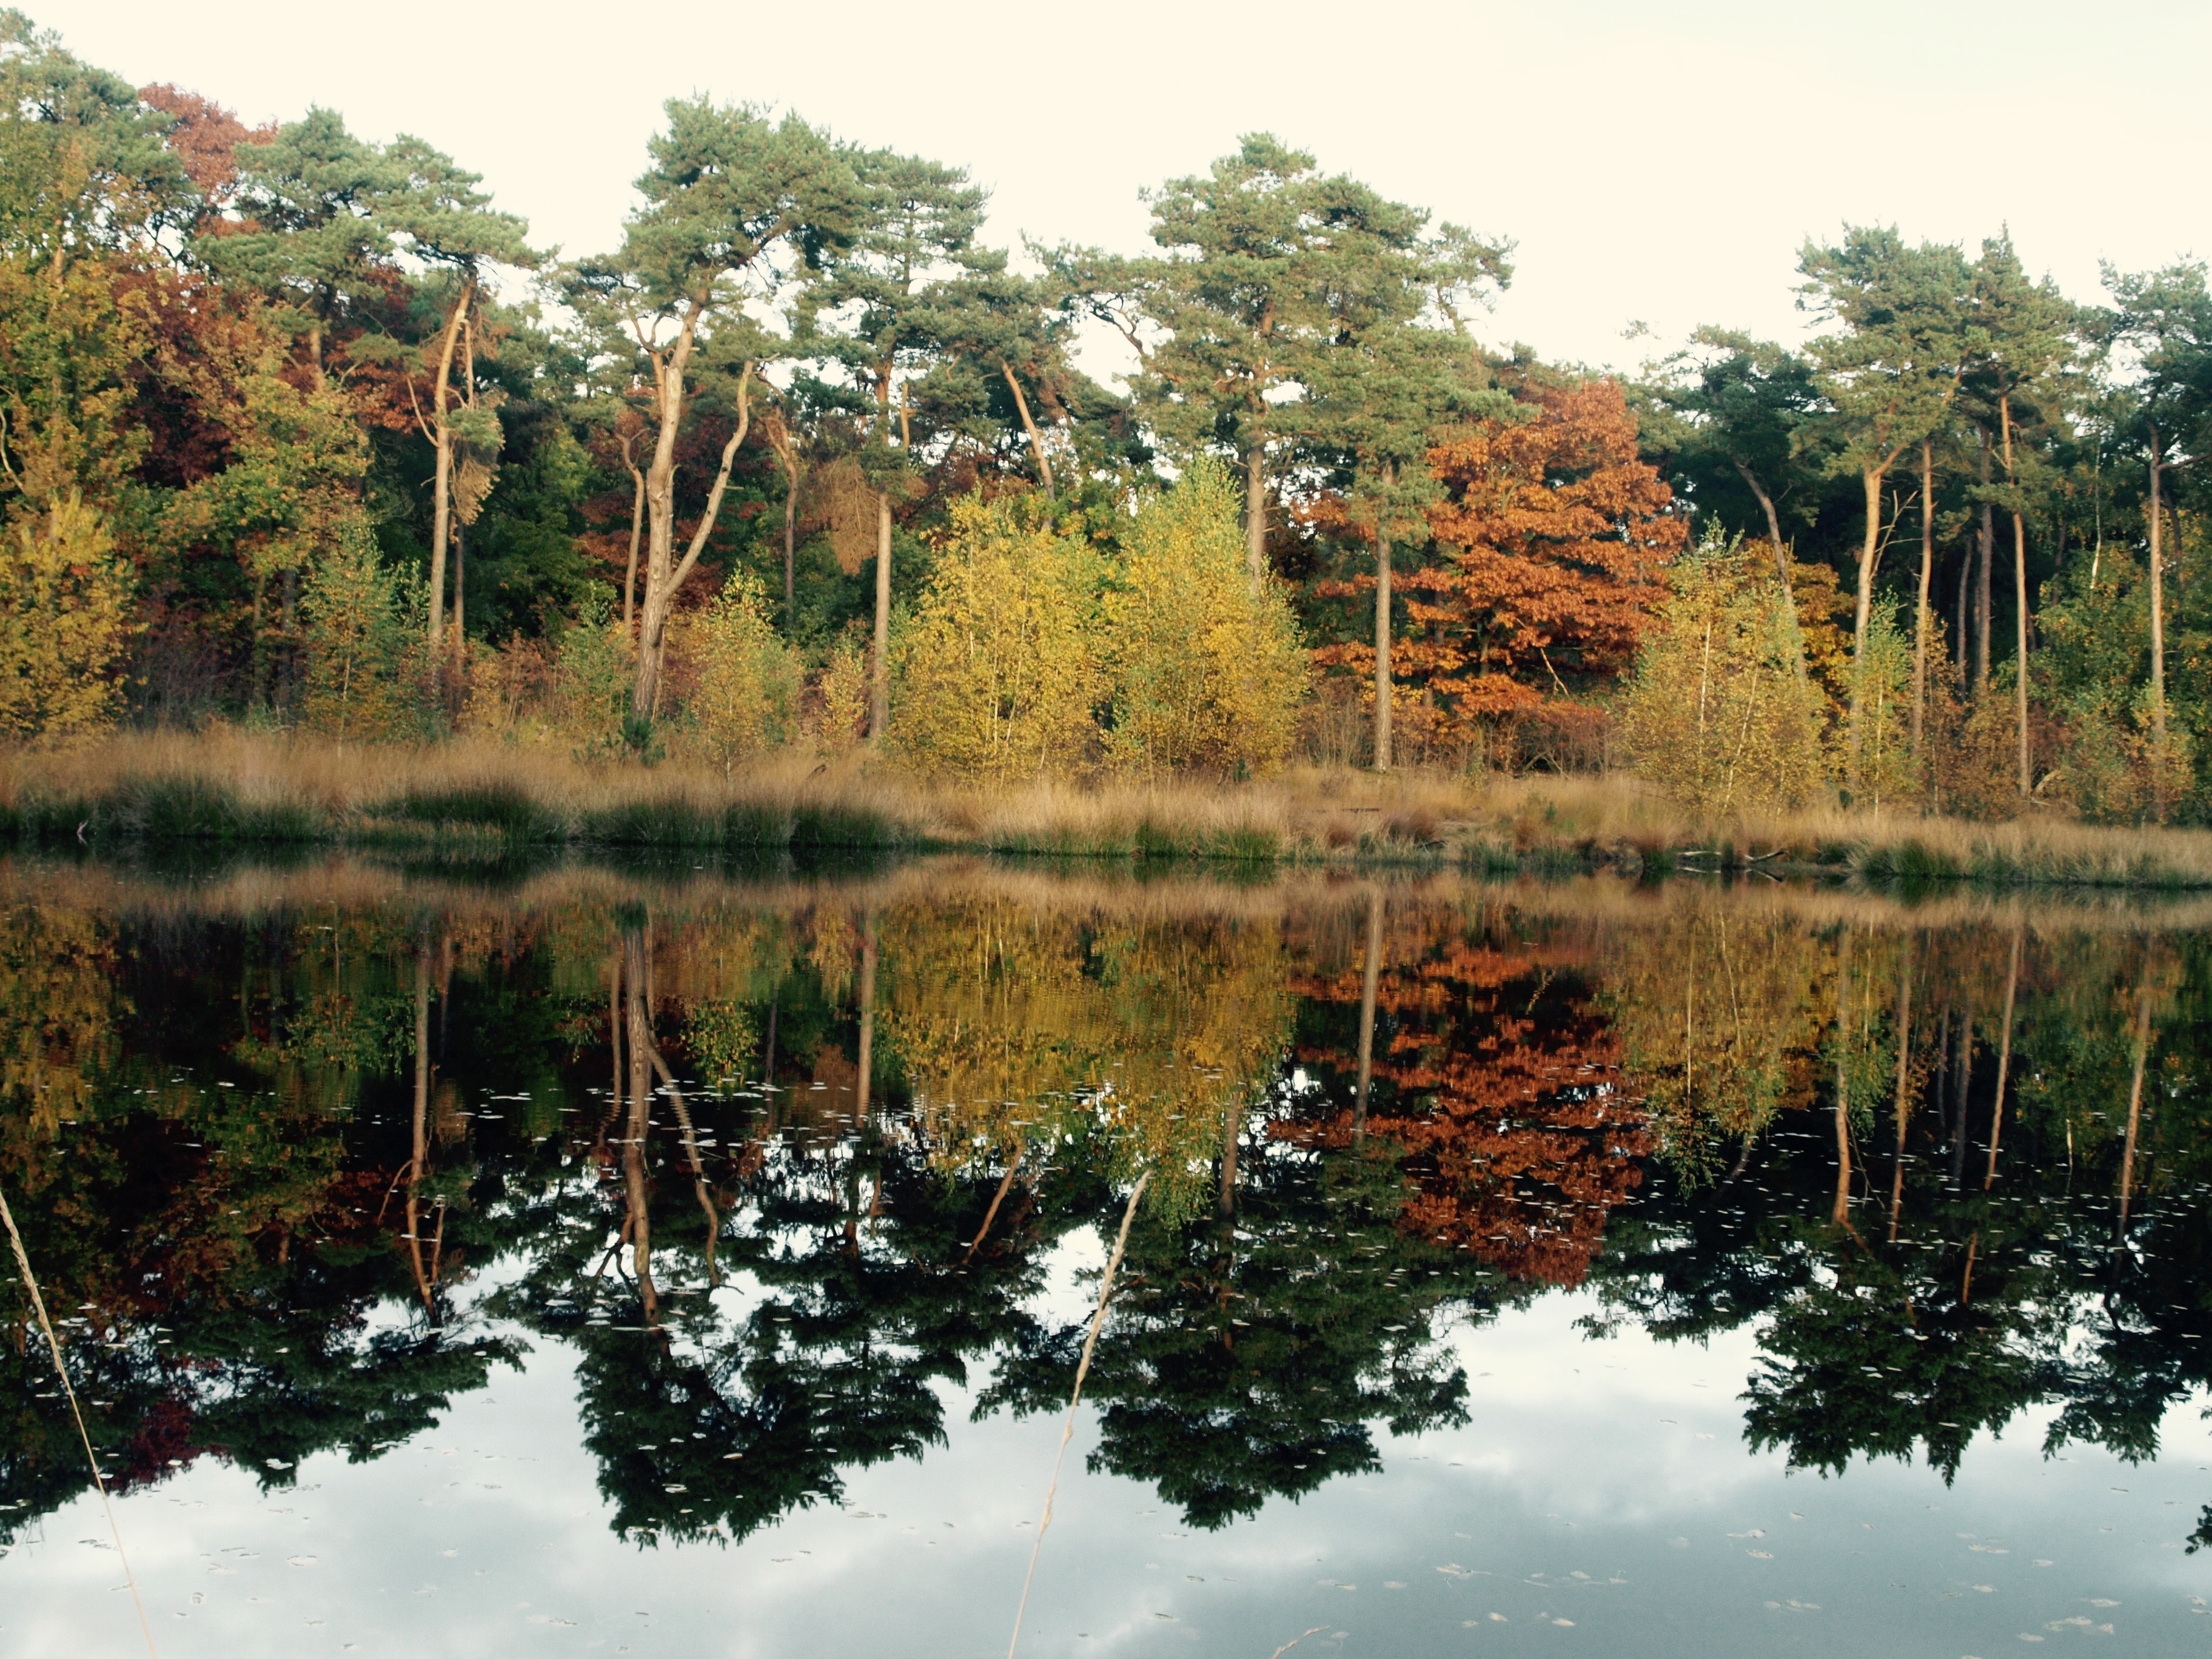
tree, water, nature, forest, wilderness, plant, leaf, flower, lake, river, pond, reflection, autumn, botany, season, wetland, habitat, ecosystem, natural environment, woody plant